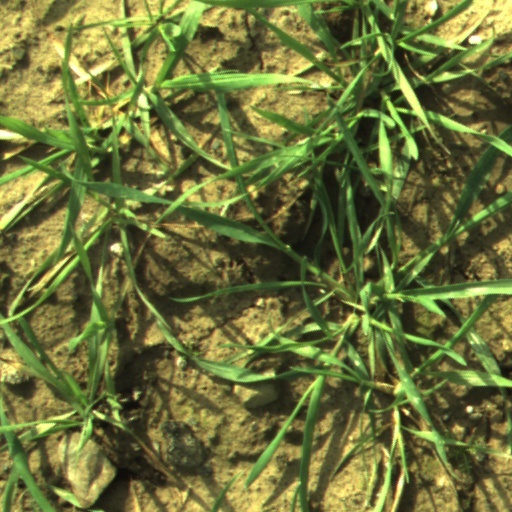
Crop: wheat